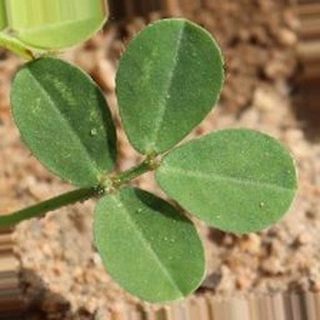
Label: healthy_groundnut